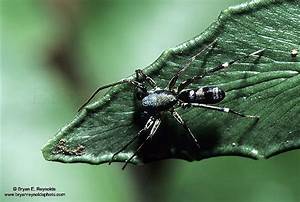
Label: spider